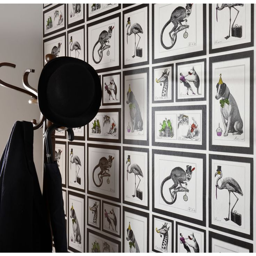
love this quirky mad dogs wallpaper .